Serious Klein

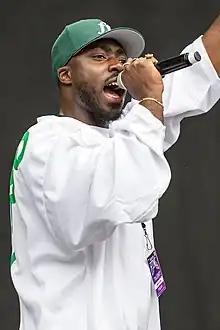
Klein in 2022

Kelvin Boakye (born 6 June 1991), known by the stage name Serious Klein, is a German rapper who has emerged from the underground hip-hop scene in Germany.